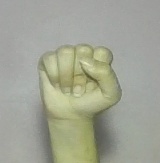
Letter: saad